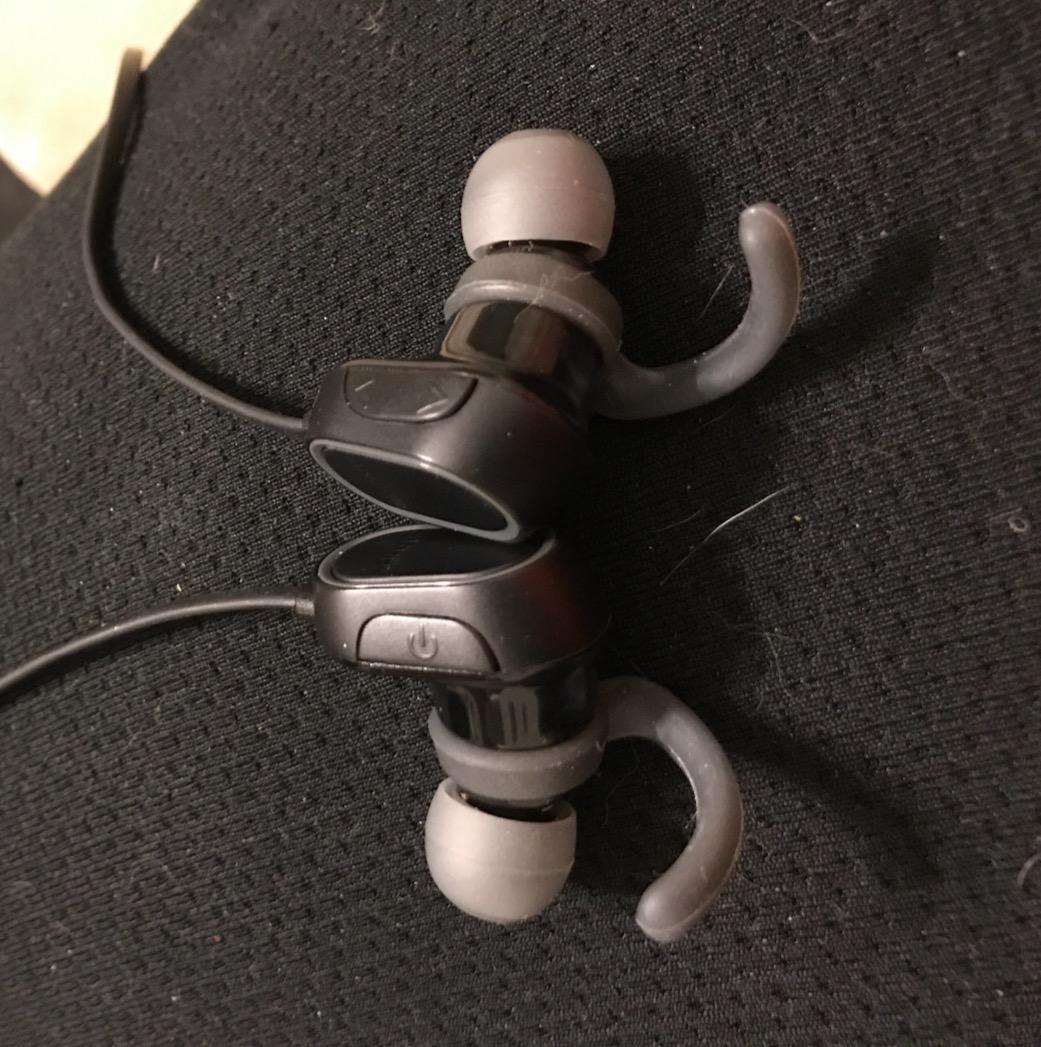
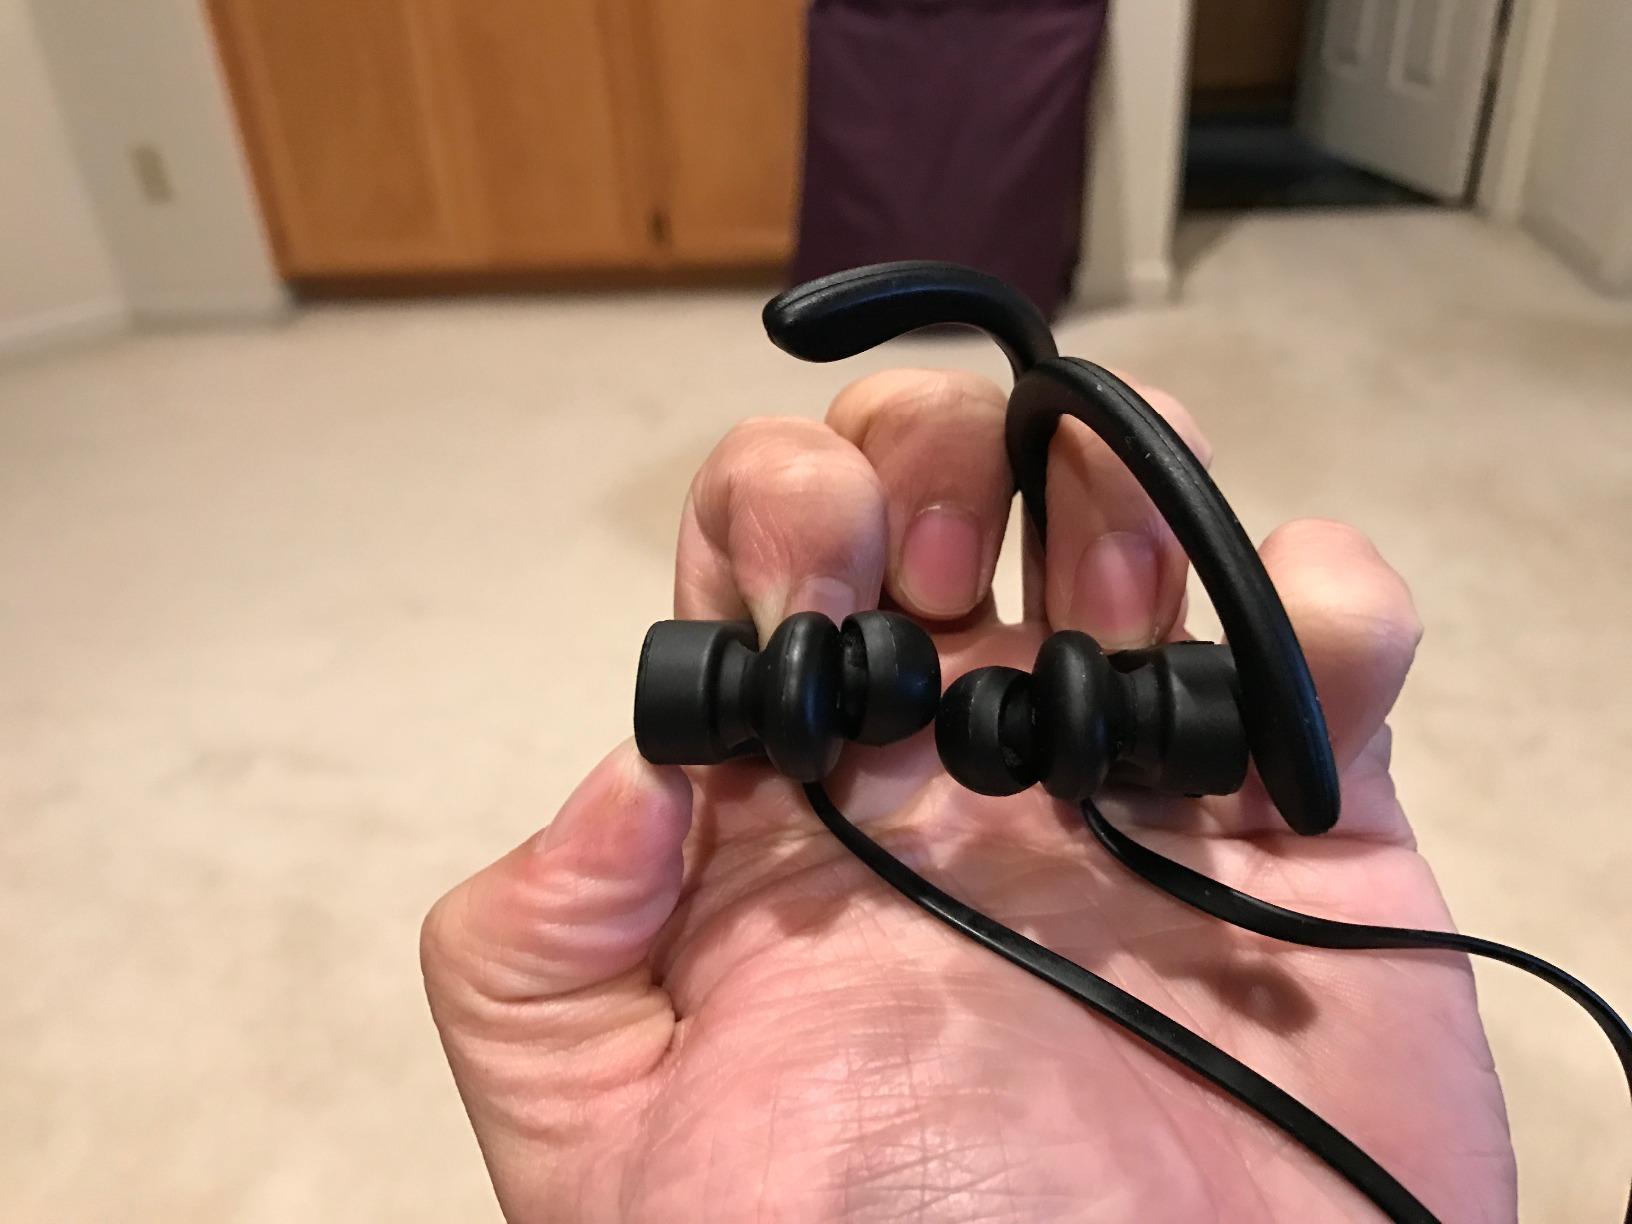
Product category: headphones
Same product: no